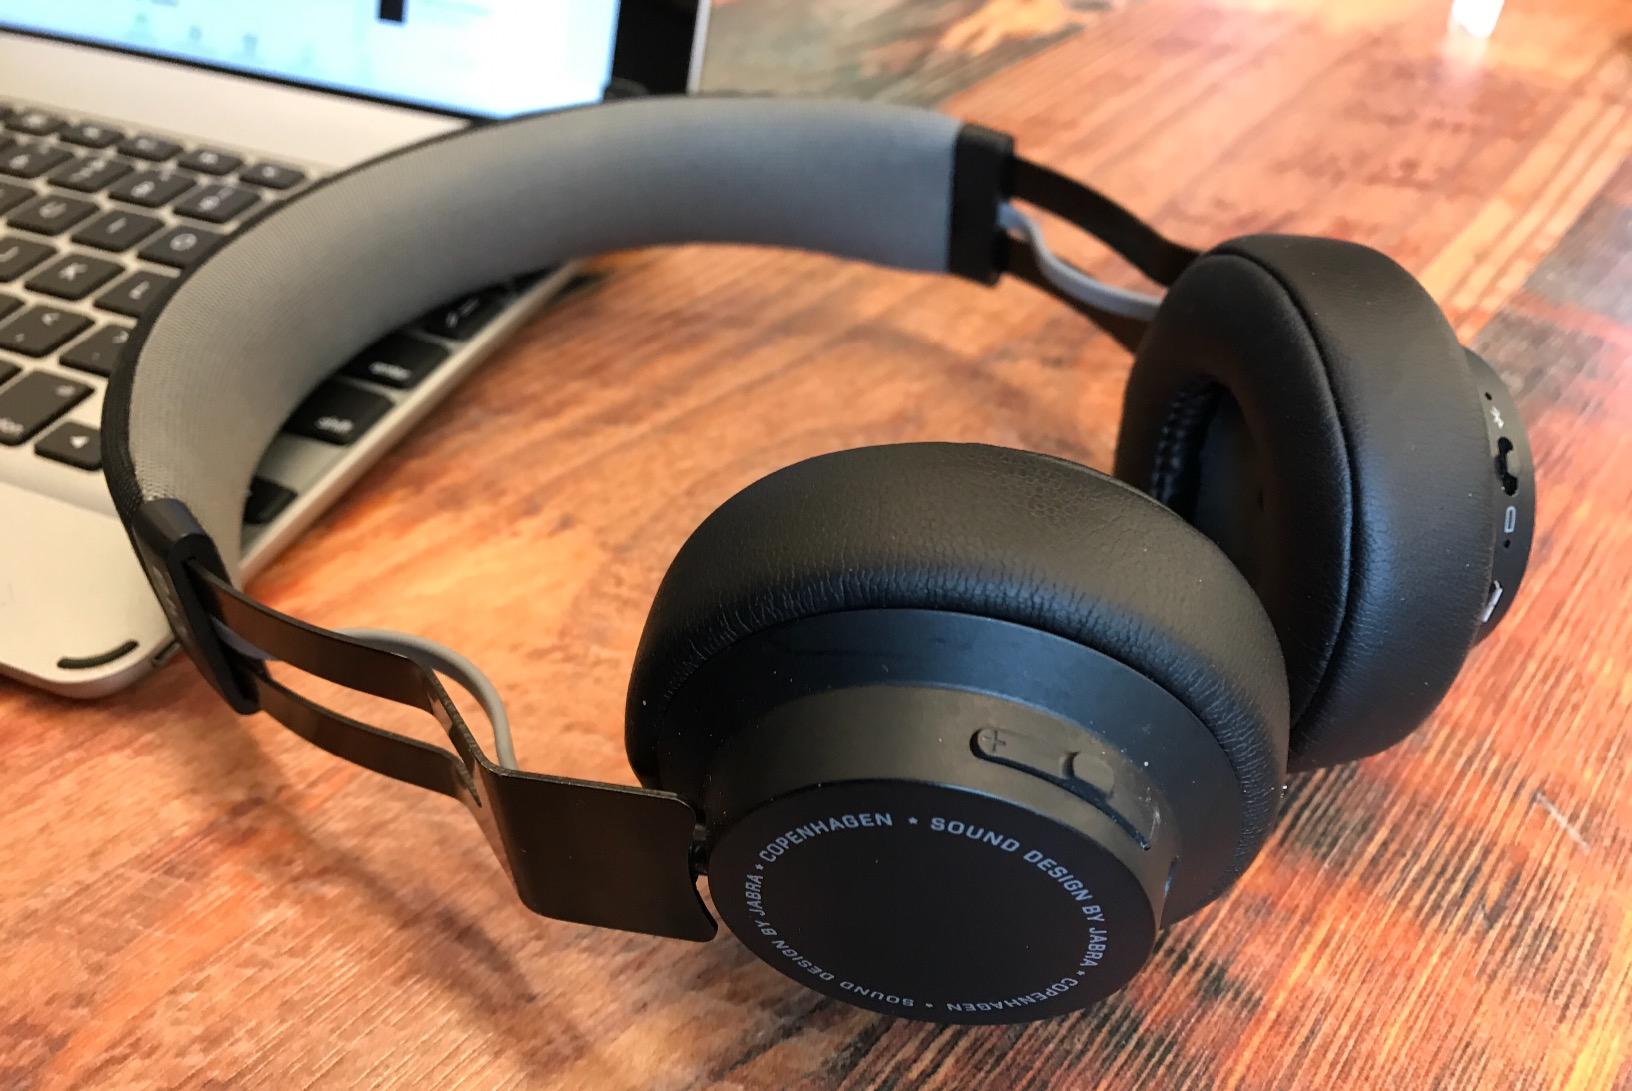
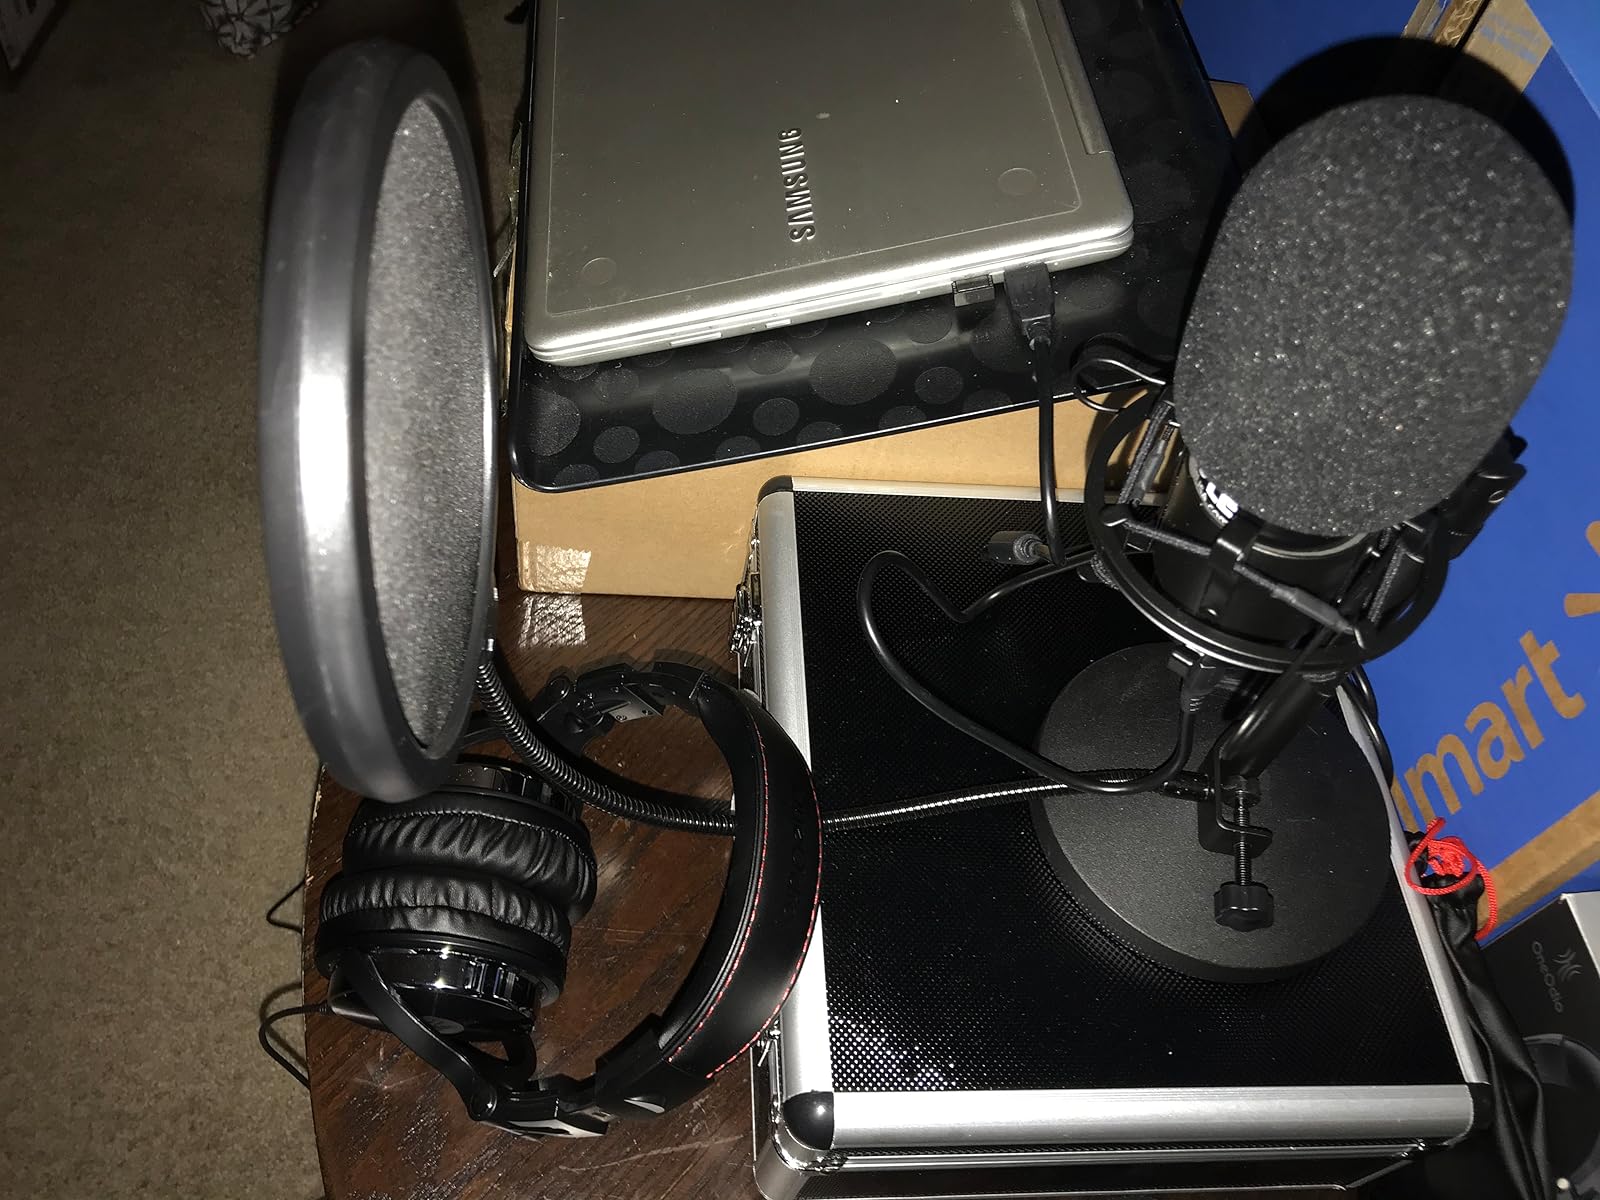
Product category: headphones
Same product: no